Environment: real
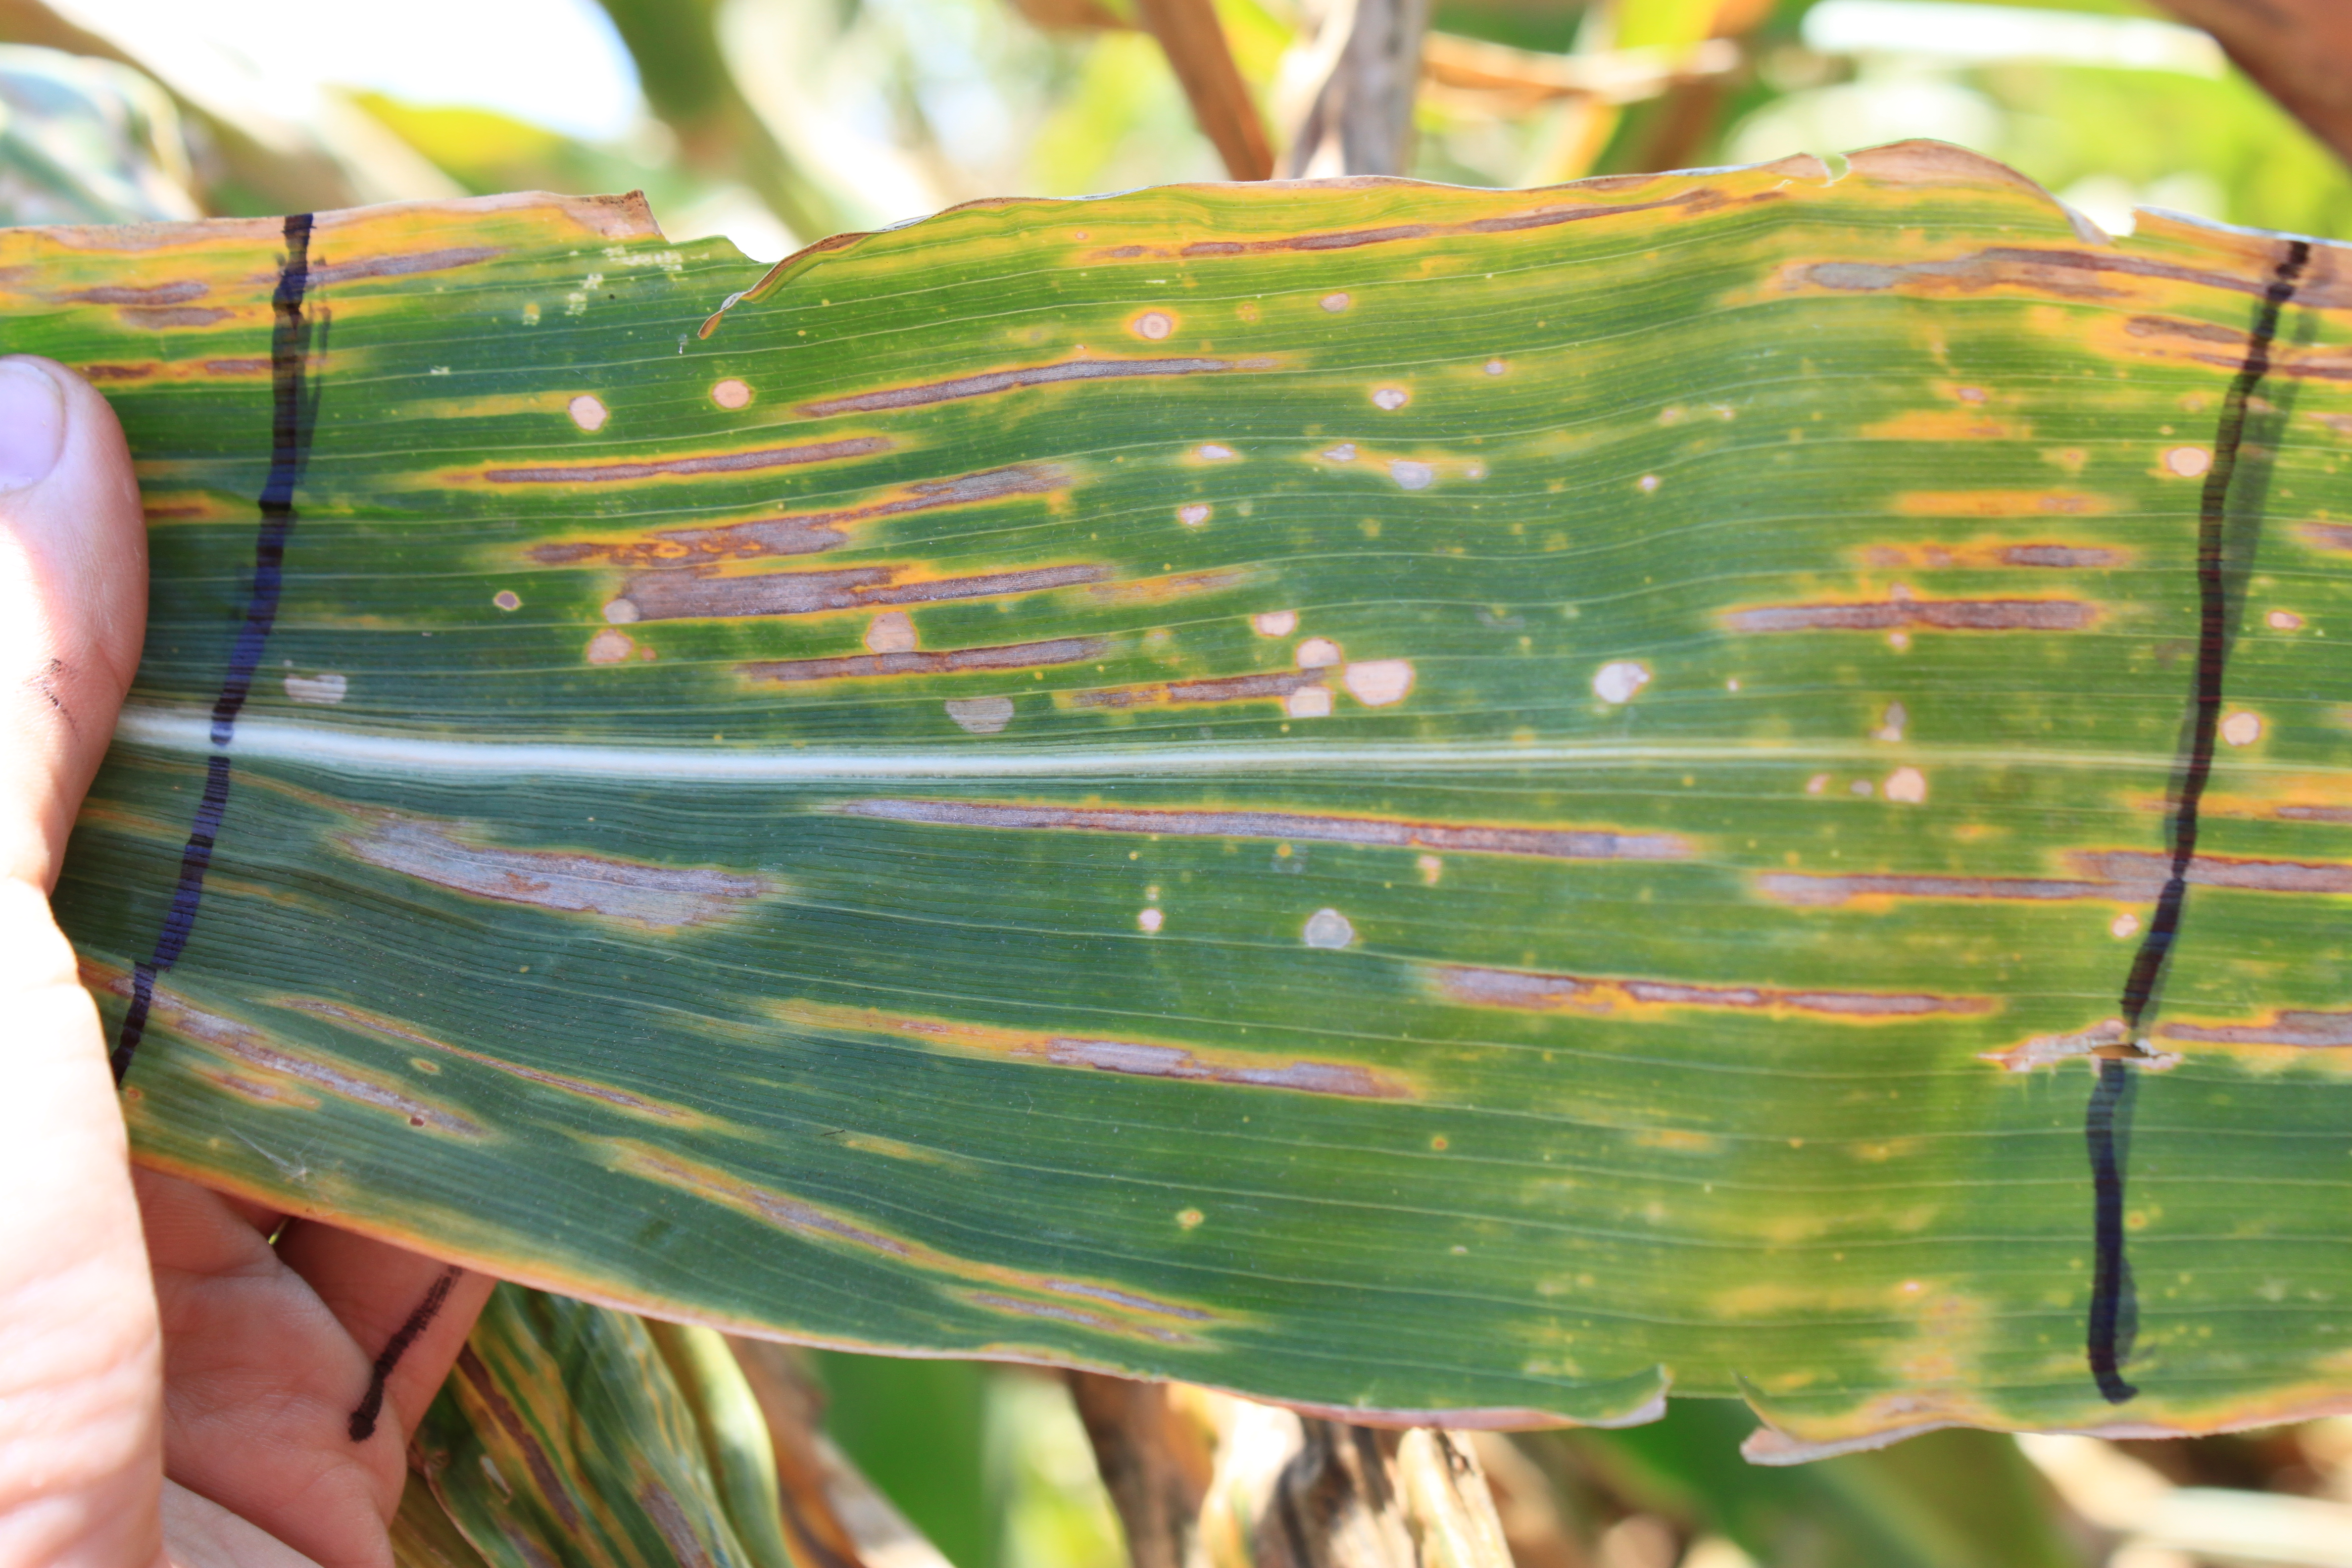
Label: gray_leaf_spot